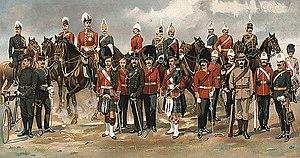
L'Armée canadienne, est le commandement des Forces armées canadiennes responsable des opérations militaires terrestres au Canada et à l'étranger. Avec l'Aviation royale du Canada et la Marine royale canadienne, il s'agit de l'un des trois commandements environnementaux des FAC.
Les Forces armées canadiennes de Sa Majesté sont l'organisation militaire responsable de la défense du Canada et de ses intérêts. Elles étaient auparavant connues sous le nom de Forces canadiennes ou FC. Les FAC composent la majeure partie du ministère de la Défense nationale dont le quartier général est situé à Ottawa en Ontario. Le principal mandat des FAC est la protection du Canada et la défense de sa souveraineté. Elles ont aussi pour rôle de défendre l'Amérique du Nord avec leur principal allié, les États-Unis, ainsi qu'à contribuer à la paix mondiale en effectuant des missions à l'étranger. Avec 88 000 membres actifs, civils et militaires, l’organisation est le plus important employeur public au Canada.